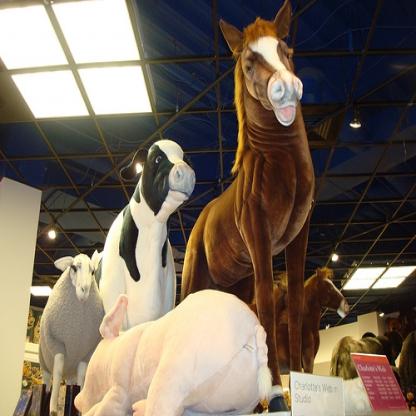
Scene: Indoor